Johannes Fabry

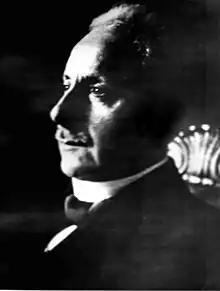
Johannes Fabry (ca. 1925)

Johannes Fabry (1 June 1860, in Jülich – 29 June 1930, in Dortmund) was a German dermatologist.